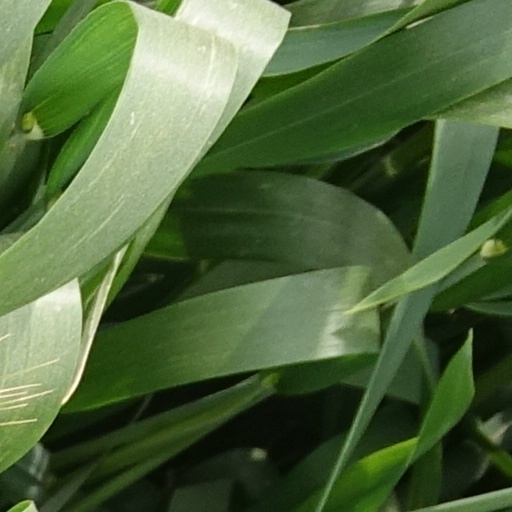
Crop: wheat